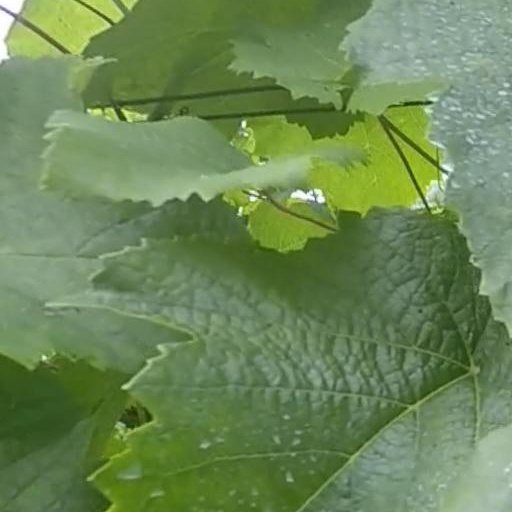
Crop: grape